Grouse Creek block

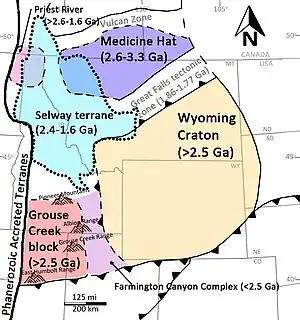
Fig. 1. Location of the Grouse Creek block and relevant adjacent geologic and geographic landmarks.

The Grouse Creek block is a Precambrian basement province of 2.45 to 2.70 billion year old orthogneisses. The Grouse Creek block is one of several Proterozoic and Archean accreted terranes that lie to the north and west of the Wyoming craton, including the Farmington Canyon Complex (<2.5 Ga), the Selway terrane (2.4-1.6 Ga), the Medicine Hat block (2.6-3.3 Ga) and the Priest River complex (>2.6-1.5 Ga). Together, these terranes comprise part of the basement rock of the North American continent and have been critical to studies of crustal accretion in the Precambrian. Ongoing study of the Grouse Creek block will contribute to understanding the paleogeography of the Wyoming craton prior to its incorporation into the supercontinent Laurentia approximately 1.86 billion years ago. The name was proposed by David Foster and others.